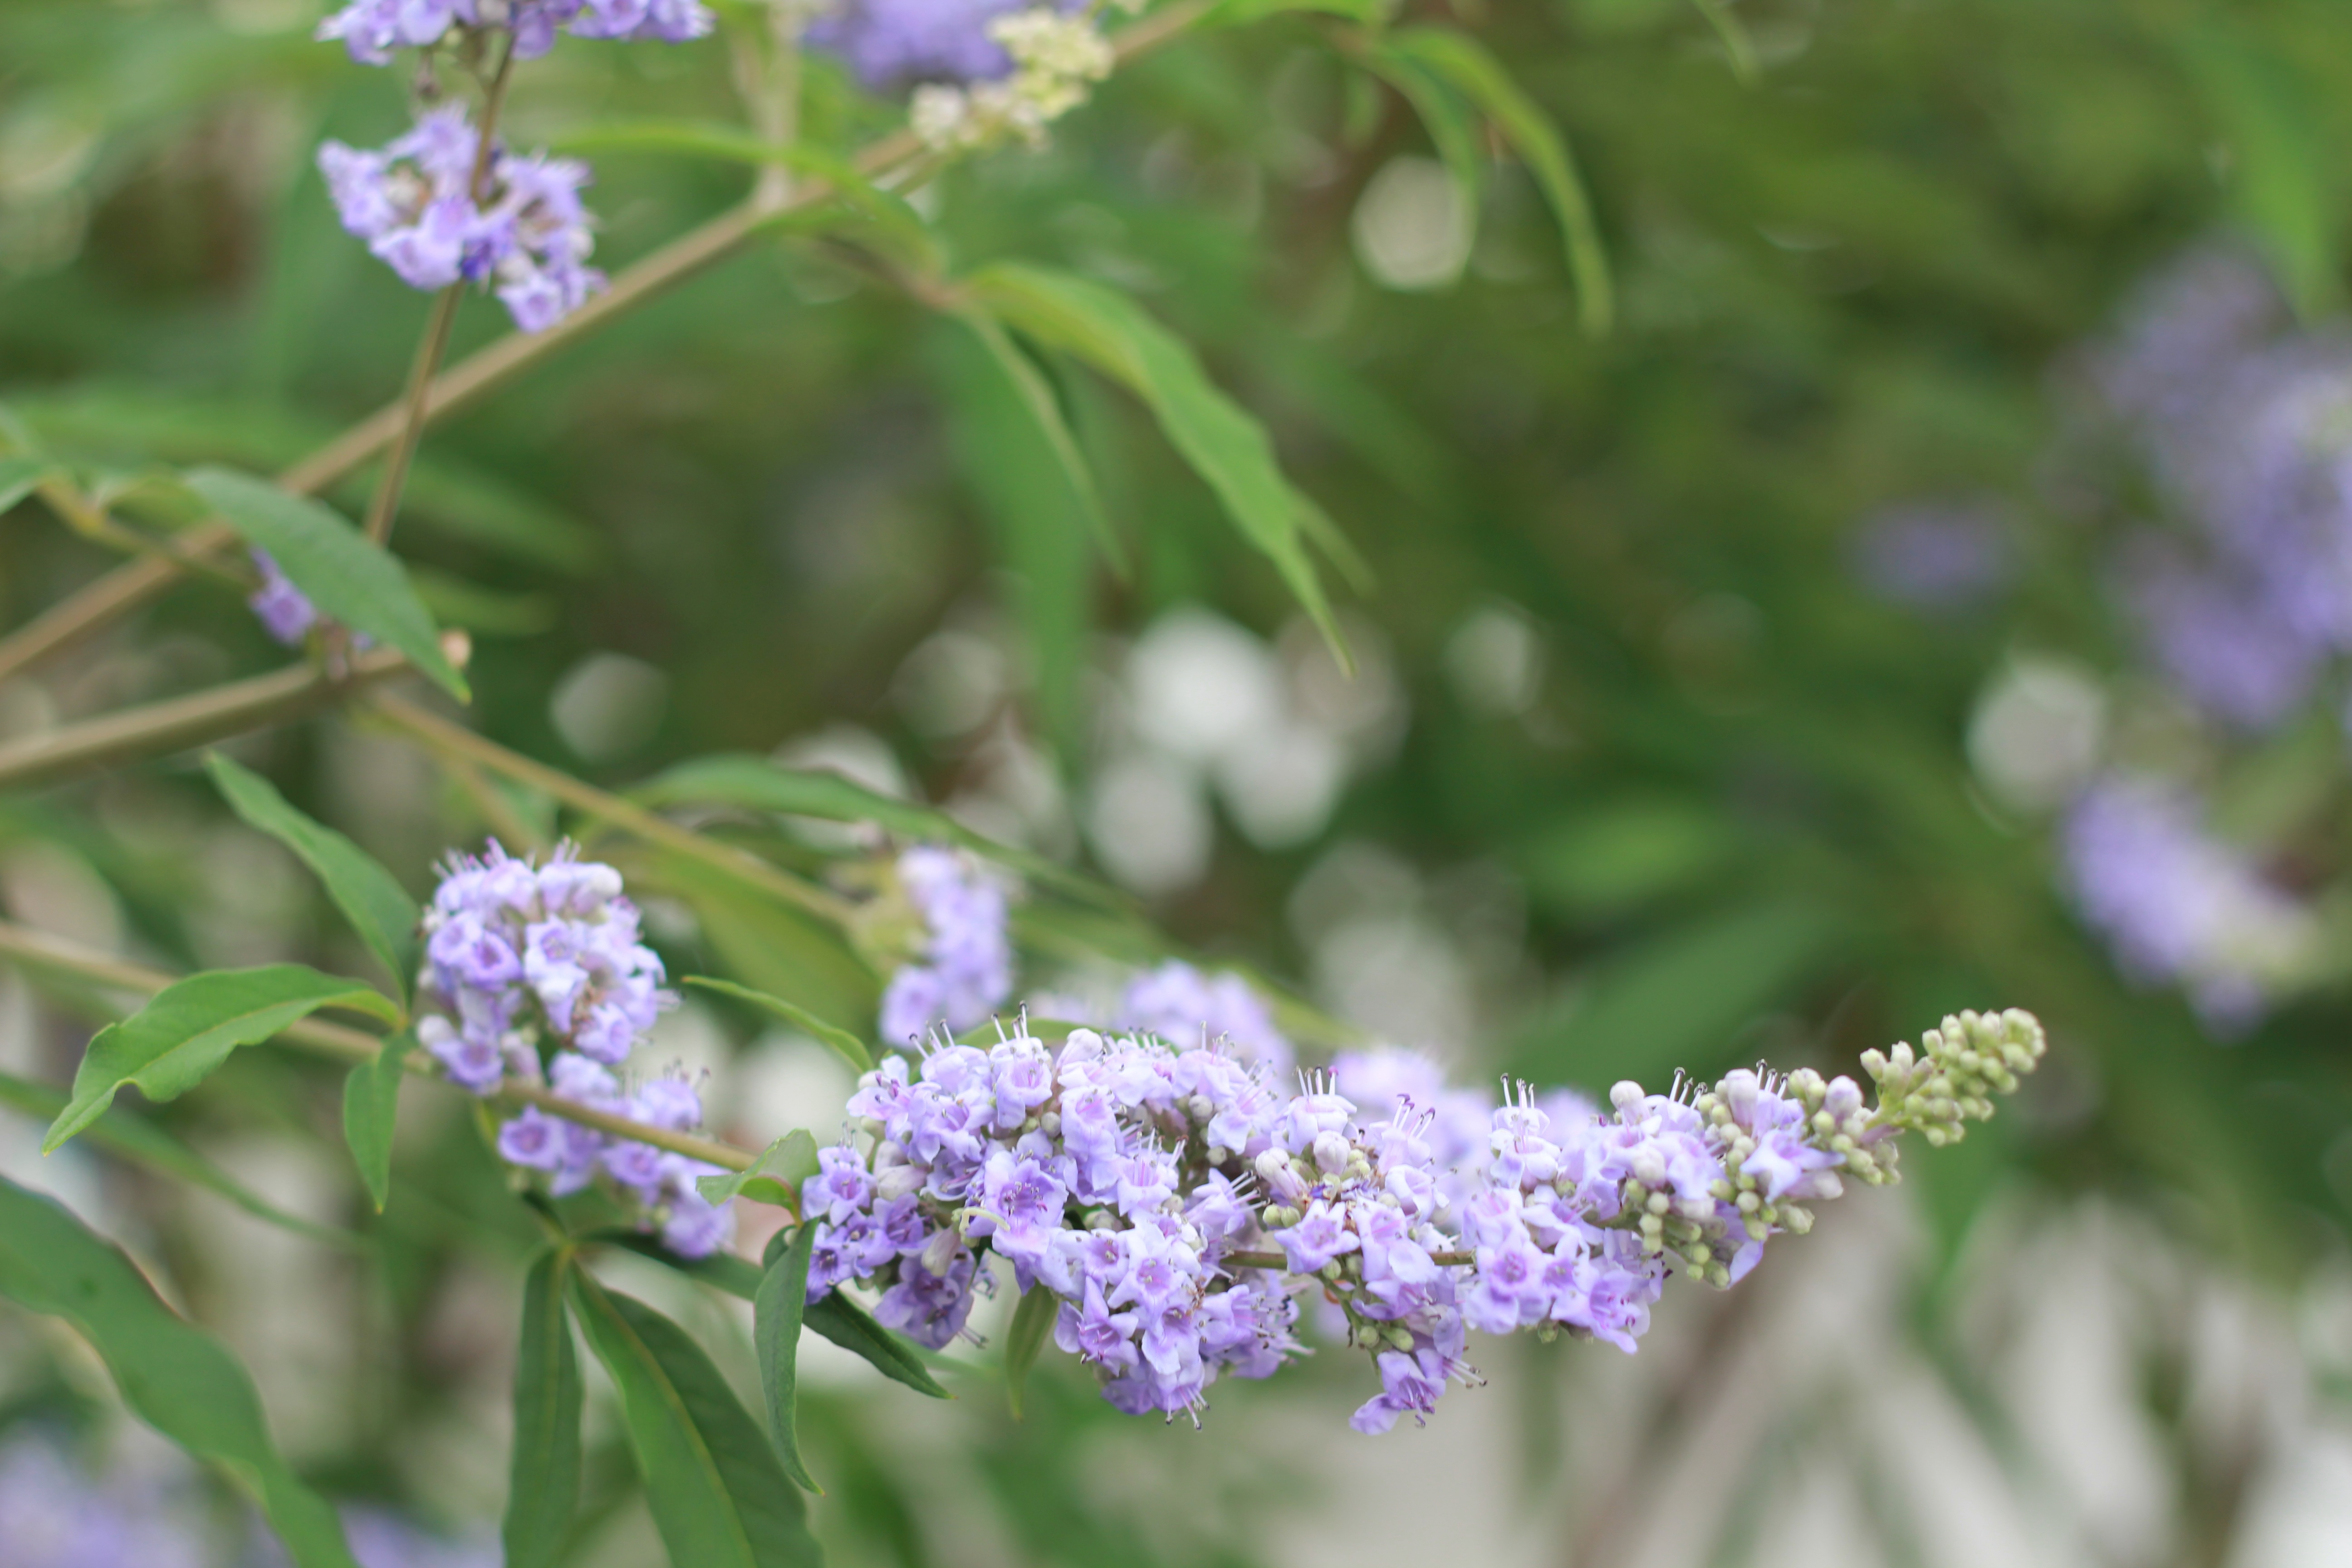
nature, blossom, plant, texture, flower, purple, bloom, summer, green, herb, fresh, botany, blue, closeup, flora, wildflower, close up, shrub, beauty, macro photography, flowering plant, land plant, english lavender